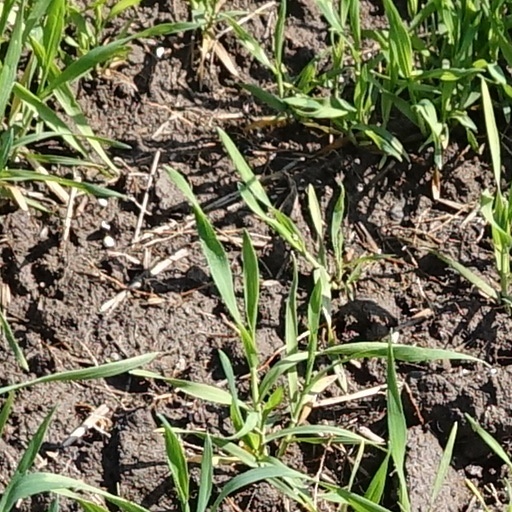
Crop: wheat